Bog body

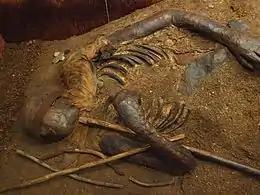
Windeby I, the body of a teenage boy, found in Schleswig, Germany

The vast majority of the bog bodies that have been discovered date from the Iron Age, a period of time when peat bogs covered a much larger area of northern Europe. Many of these Iron Age bodies bear a number of similarities, indicating a known cultural tradition of killing and depositing these people in a certain manner. These Pre-Roman Iron Age people lived in sedentary communities and built villages. Their society was hierarchical. They were agriculturalists, raising animals in captivity as well as growing crops. In some parts of northern Europe, they also fished. Although independent of the Roman Empire, which dominated southern Europe at this time, the inhabitants traded with the Romans.